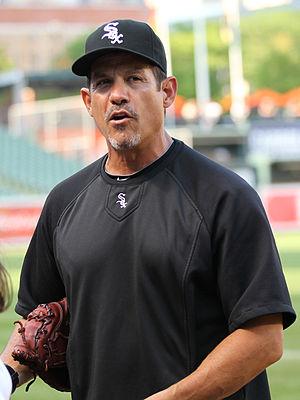
Juan Manuel Cruz Nieves est un lanceur gaucher de baseball ayant joué en Ligue majeure pour les Brewers de Milwaukee de 1986 à 1988.